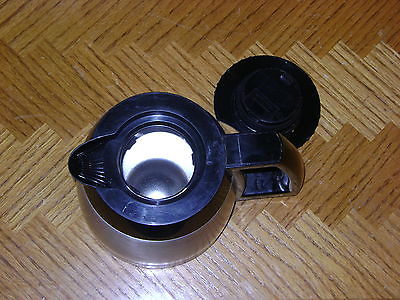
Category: coffee maker